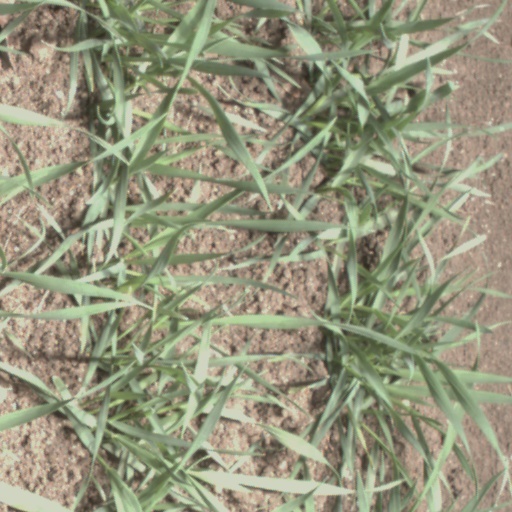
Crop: wheat